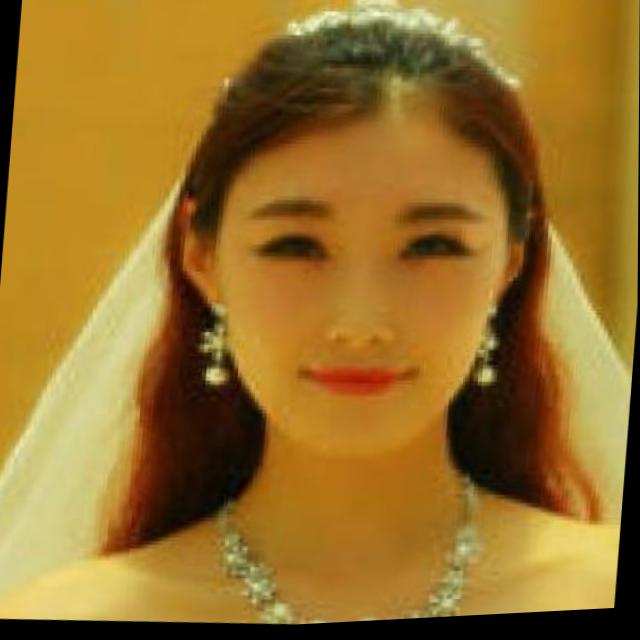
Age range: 21-44